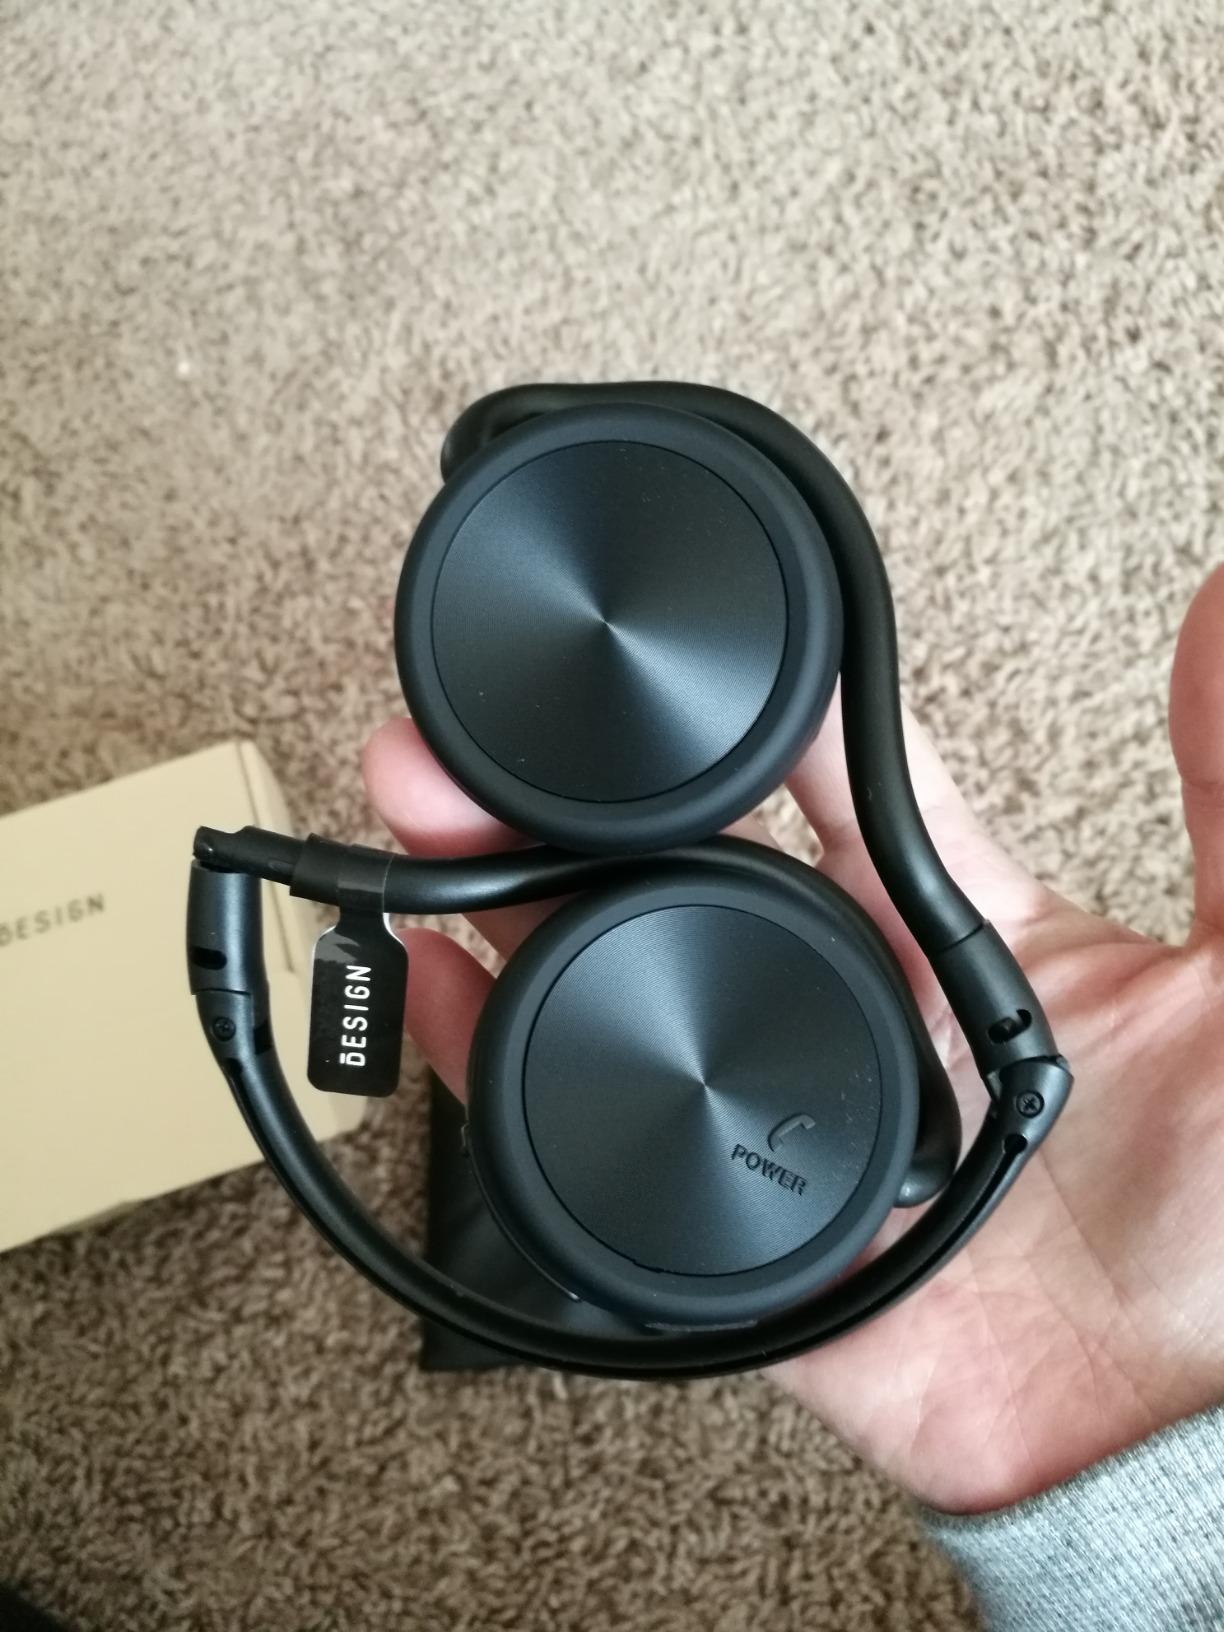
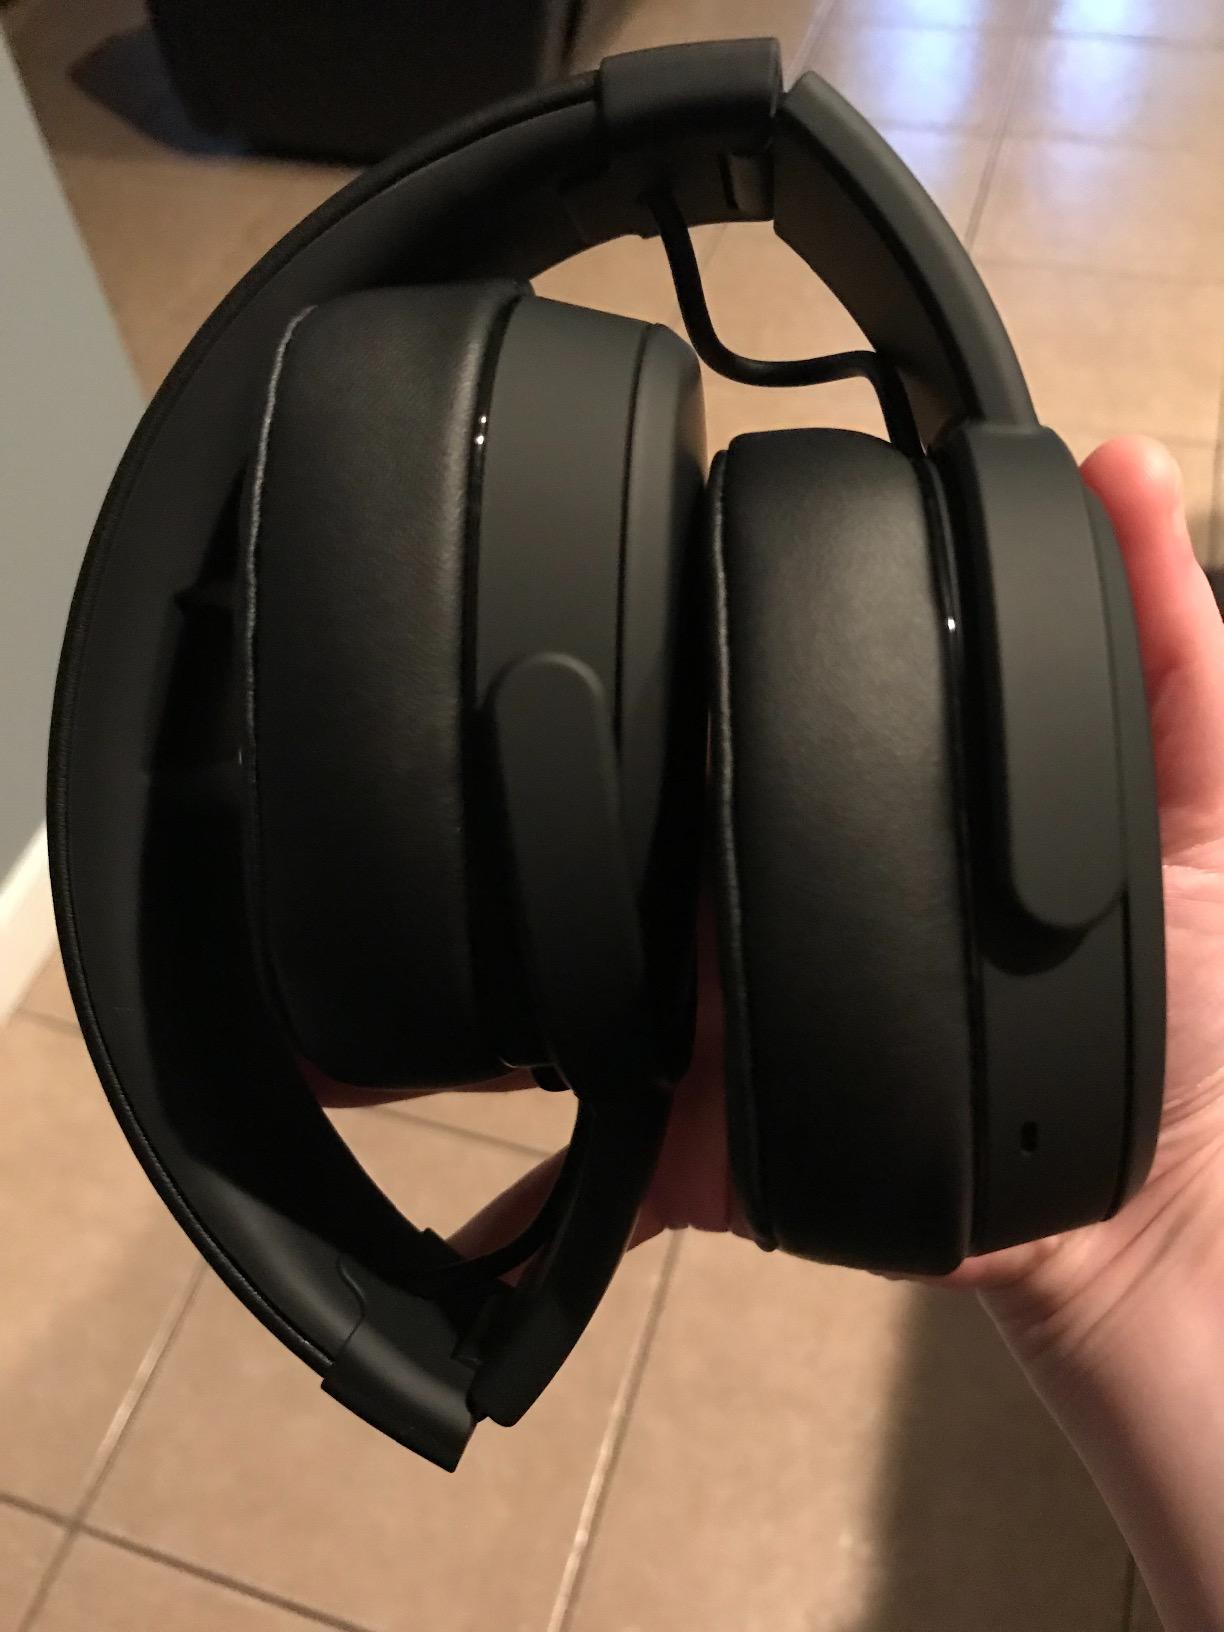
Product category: headphones
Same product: no